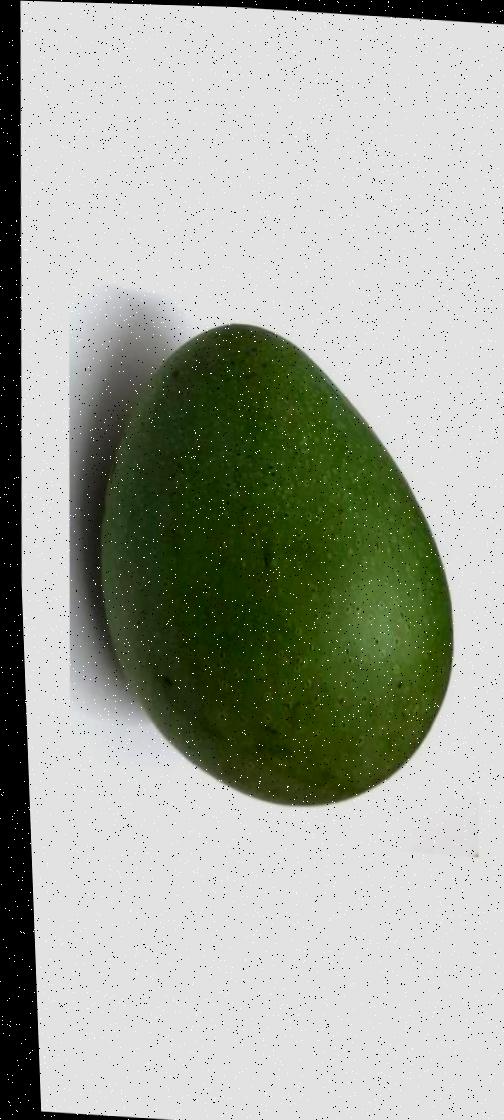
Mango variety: Ashshina Zhinuk